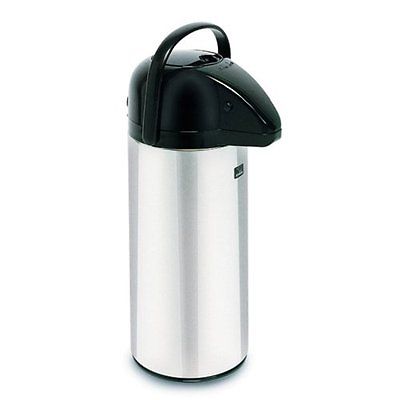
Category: coffee maker